Giovanni Benelli

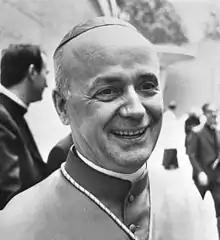
Giovanni Benelli in 1978.

Giovanni Benelli (12 May 1921 – 26 October 1982) was an Italian Catholic prelate who served as Archbishop of Florence from 1977 until his death. He previously served as Deputy Secretary of State for the Holy See from 1967 until he was appointed to Florence and made a cardinal the same year.